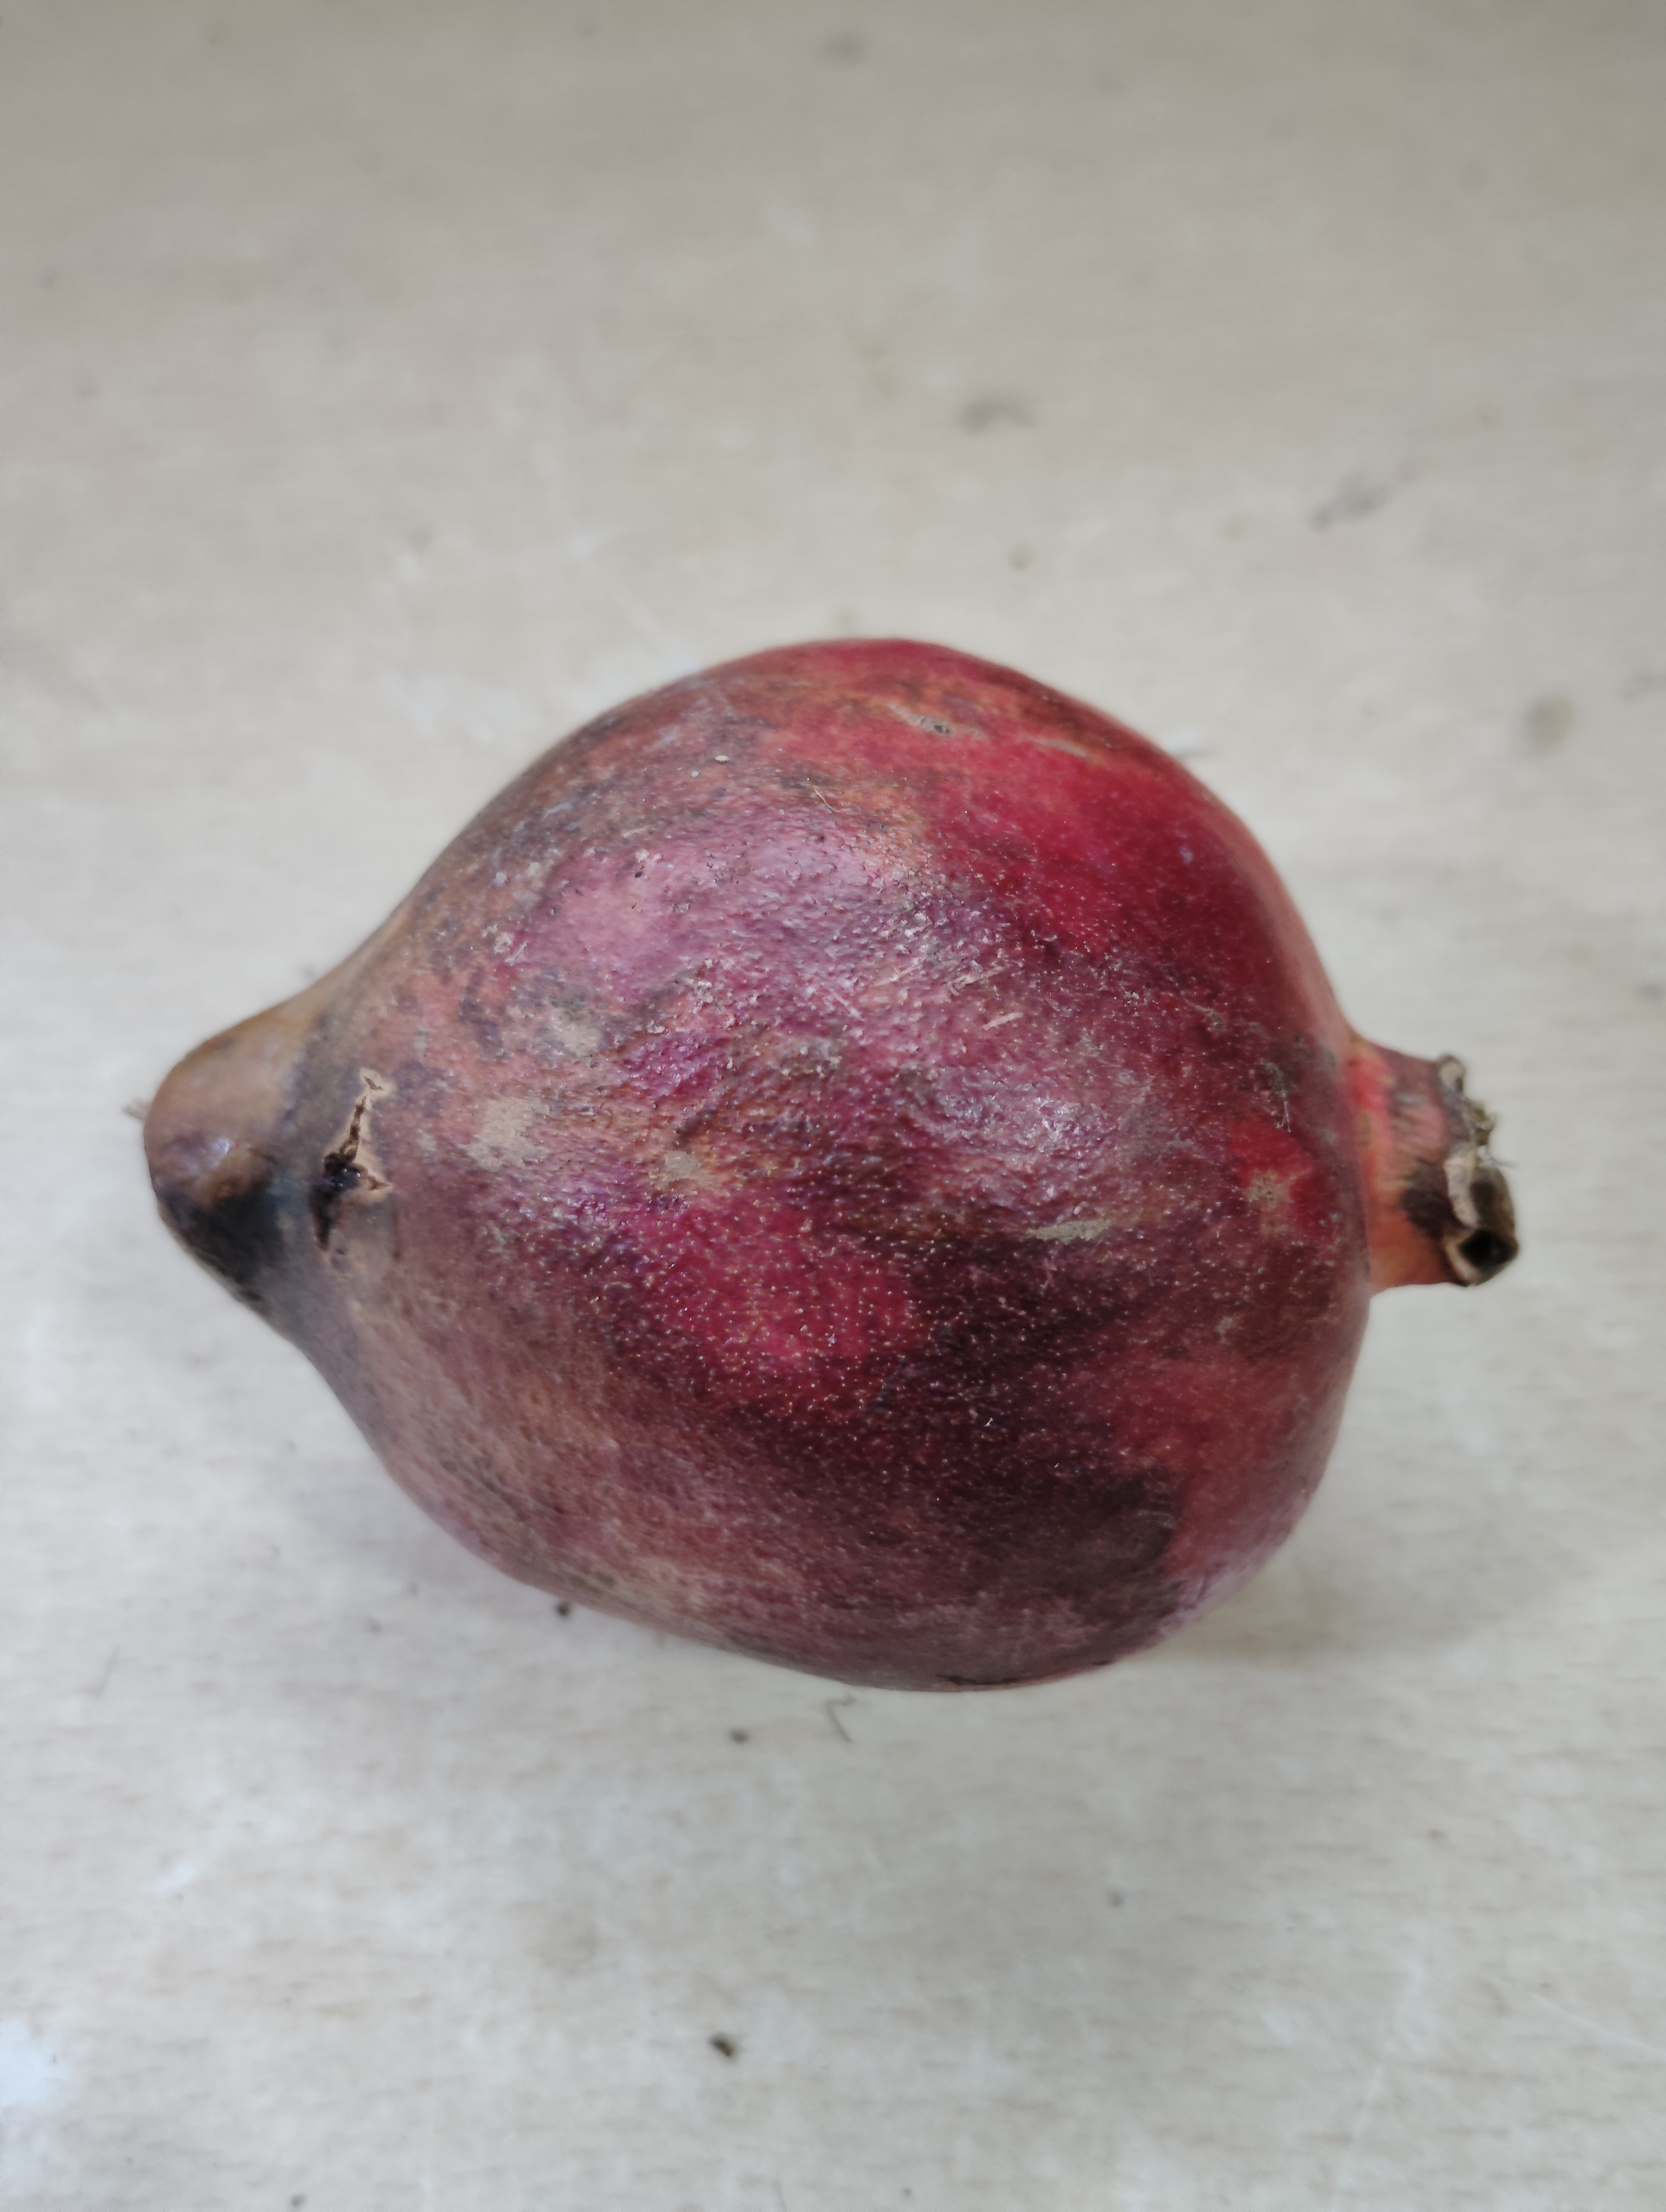
Label: Minor Defect